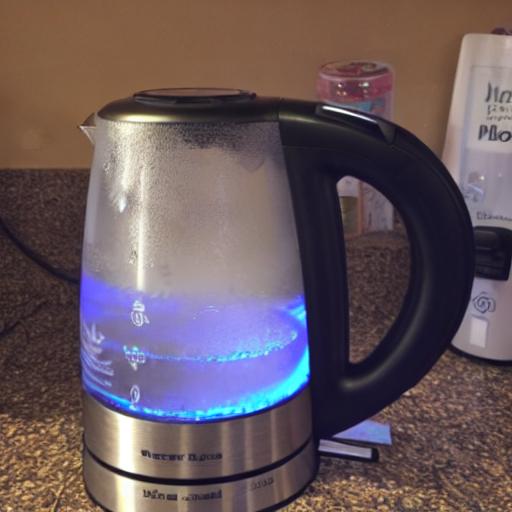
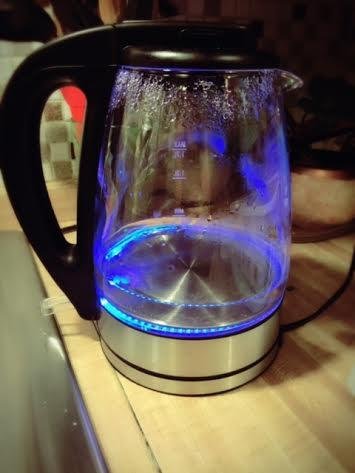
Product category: items_kettle
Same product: no